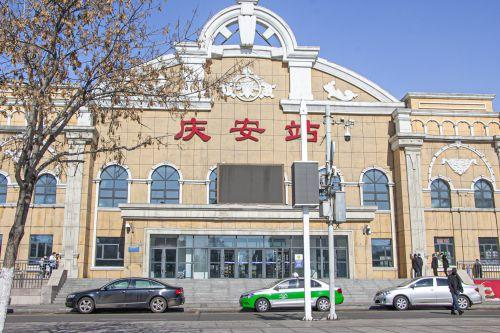
地标名称：庆安站
所在城市：绥化市·庆安县